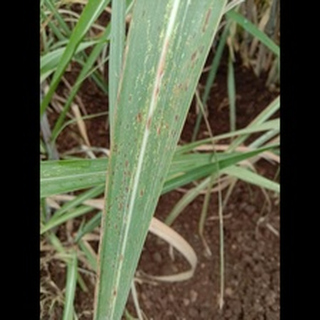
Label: sugarcane_rust